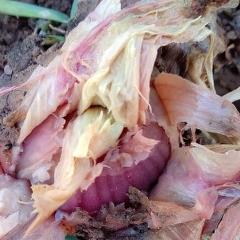
Crop: Onion
Condition: bulb-blight-d